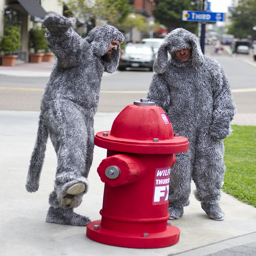
Two people in dog suits, one raising his leg on the fire hydrant.
Two men are dressed like dogs and standing next to a fire hydrant.
There are two men dressed as dogs standing near a fire hydrant
Two people that are dressed up in a costume.
Two people dressed as dogs standing around a fire hydrant.